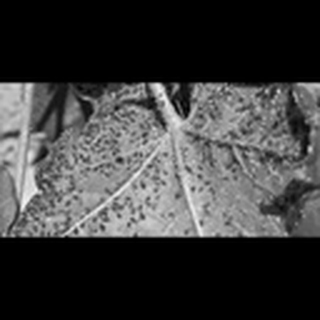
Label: cotton_aphids